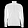
Label: Coat